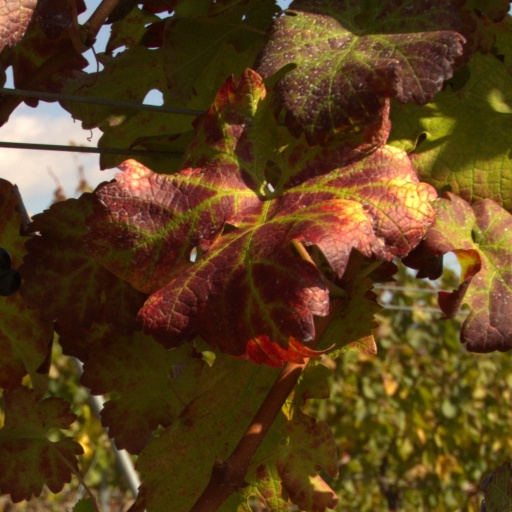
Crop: grape